Parsonsia heterophylla

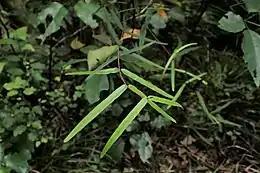
Long narrow leaf type

The leaves of "P. heterophylla" are variable in size and shape, both in all stages of its life. The leaves of seedlings and juvenile plants are largely diverse, and a range of small and round, long and narrow and irregularly shaped leaves can all be found mixed on the same plant. In adults, the leaves are described as "opposite, rather shiny and rather dark green from above, much paler underneath, more or less smooth-edge but often somewhat wavy edged, more than 1 cm wide, often 2, 3, or 4 cm wide and up to 10cm long". While the leaves of adult plants are usually shorter and broader than in juveniles, they are still variable in shape. The leaf types can narrowly be defined as small round, long narrow and moderately broad and oblong.